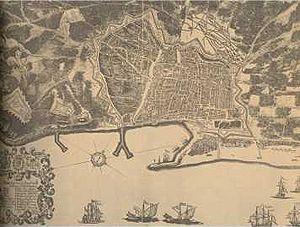
La bataille de Montjuïc, le 26 janvier 1641, voit la victoire des Franco-Catalans sur les Espagnols. La Principauté de Catalogne avait nommé le roi de France Louis XIII comme comte de Barcelone le 23 janvier 1641, et se met sous l'entière autorité du royaume de France à l'approche des troupes espagnoles de Philippe IV. L'armée française et les milices catalanes repoussent les Espagnols le 26 au cours de la bataille de Montjuïc. La Catalogne restera française jusqu'en 1652.